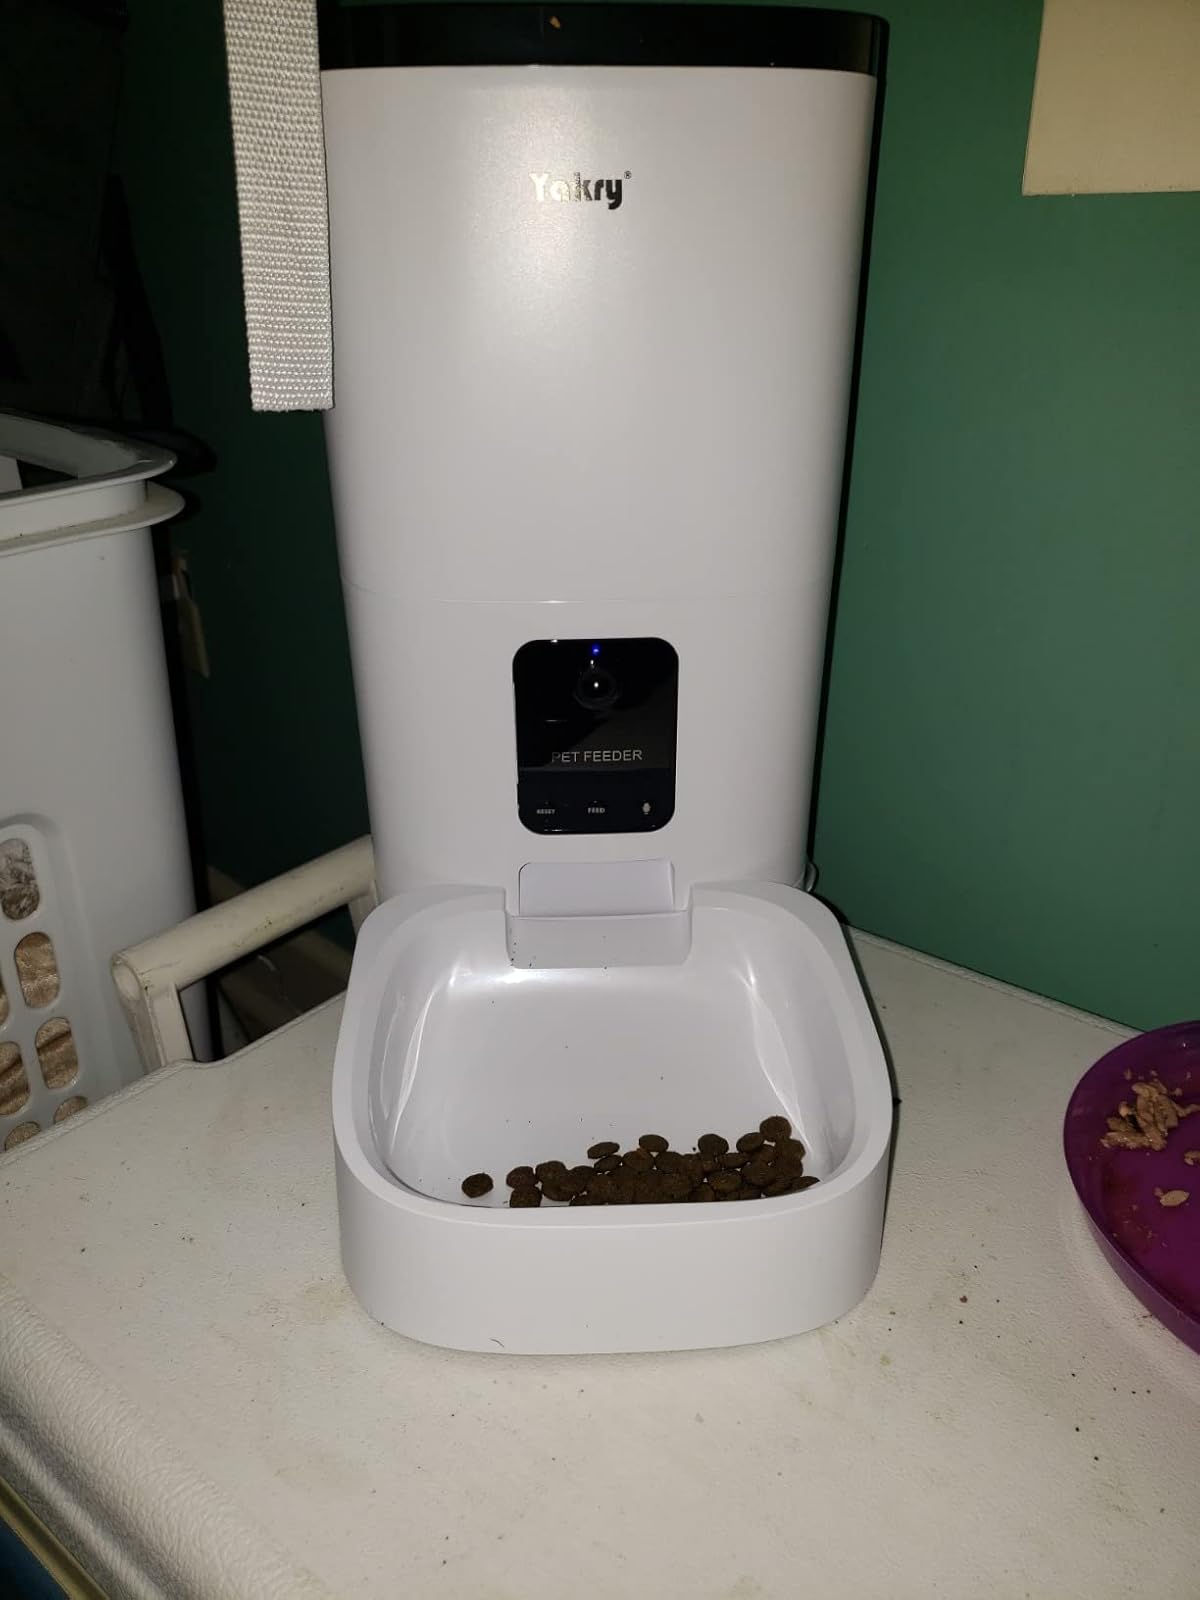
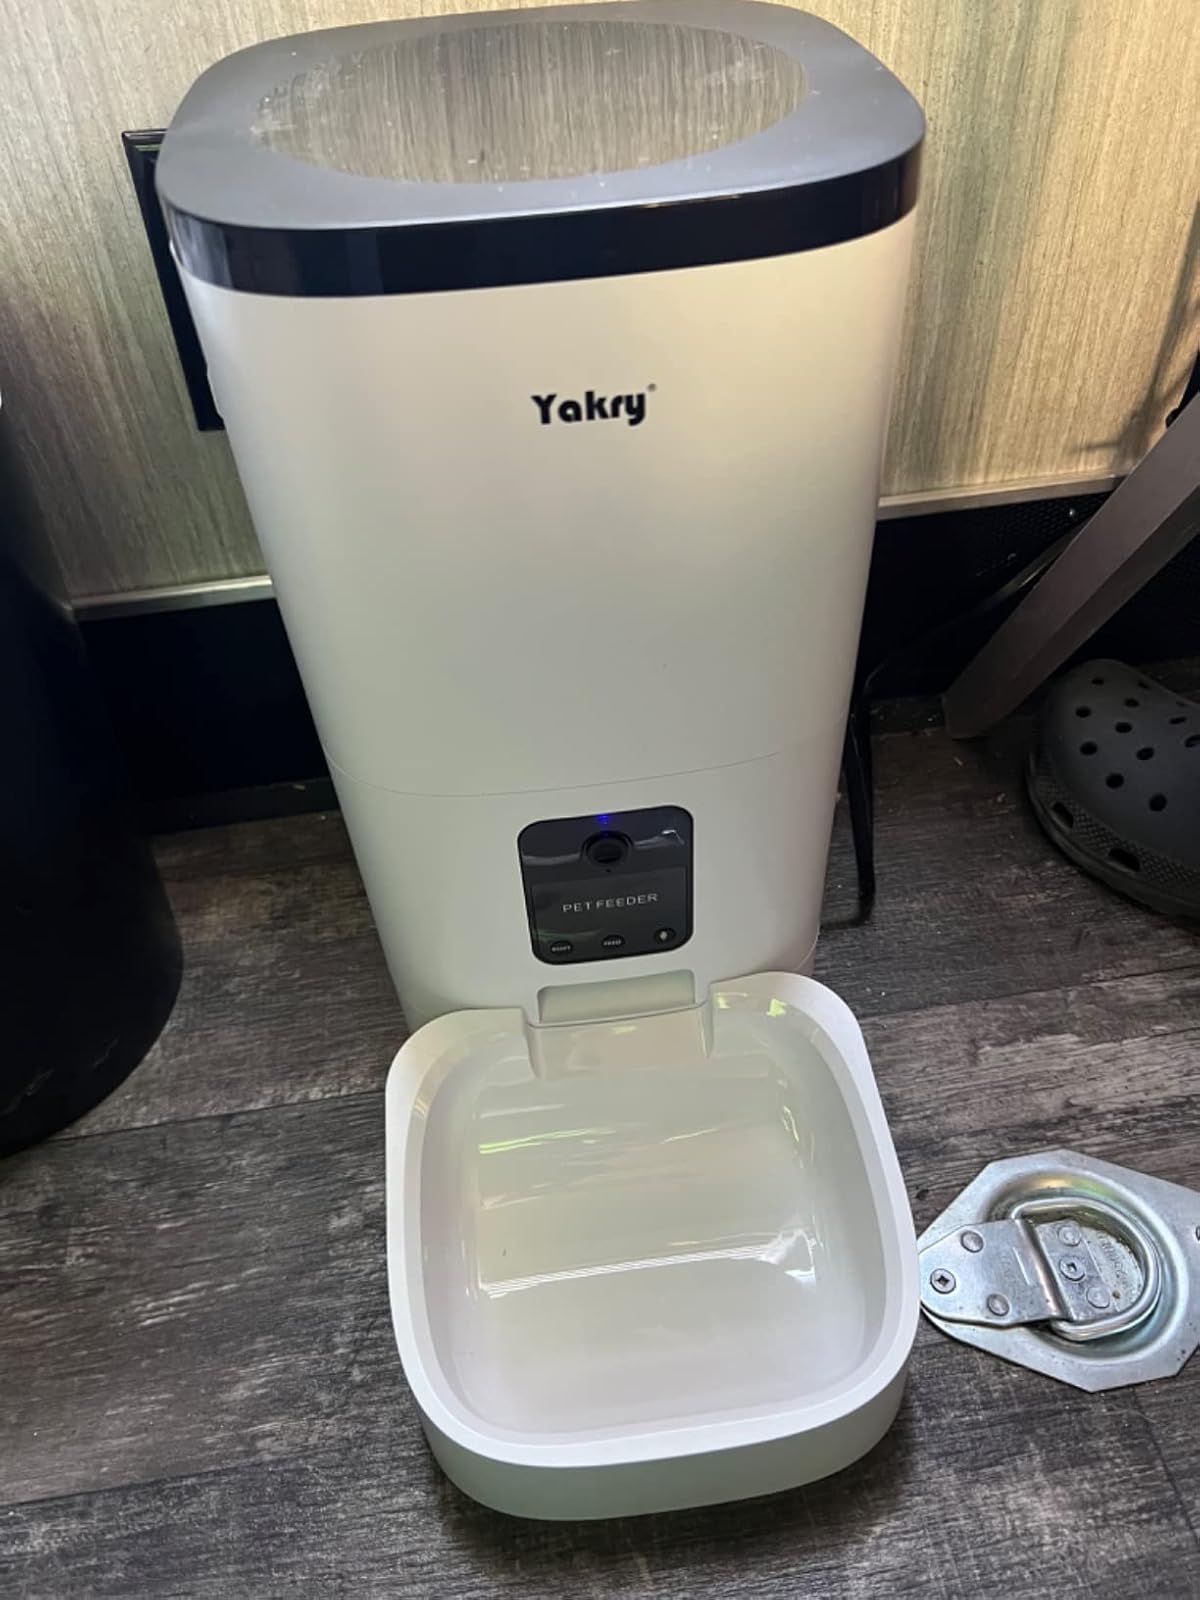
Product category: items_feeder
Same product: yes